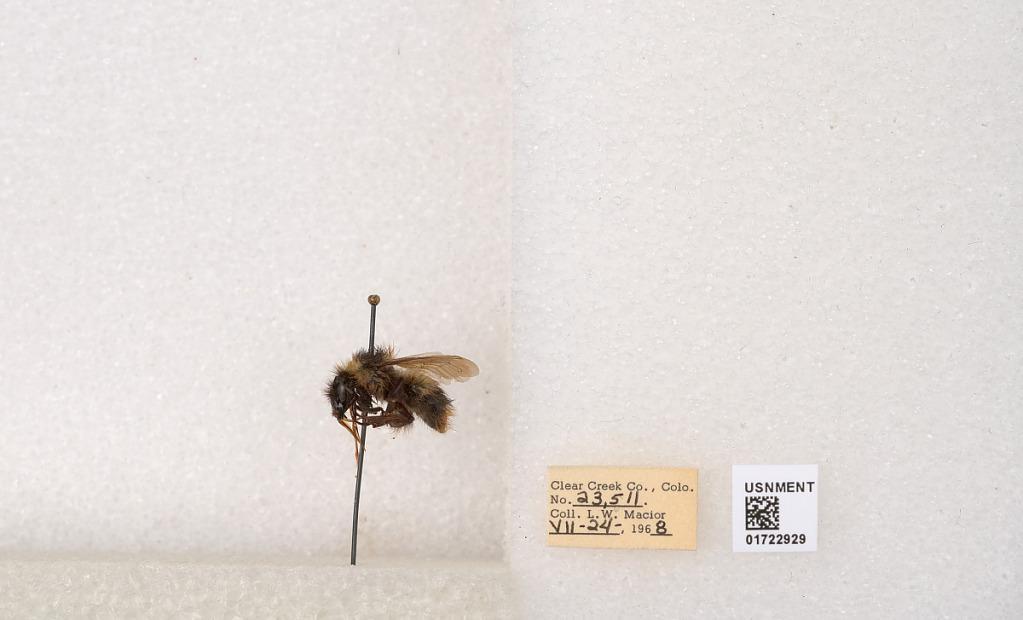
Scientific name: Bombus kirbyellus
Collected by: L. Macior
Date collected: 1968-7-24
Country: United States
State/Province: Colorado
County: Clear Creek
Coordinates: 39.6891, -105.644